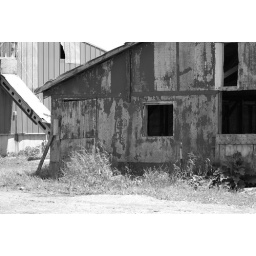
Farm on Hilltop Road in black and white